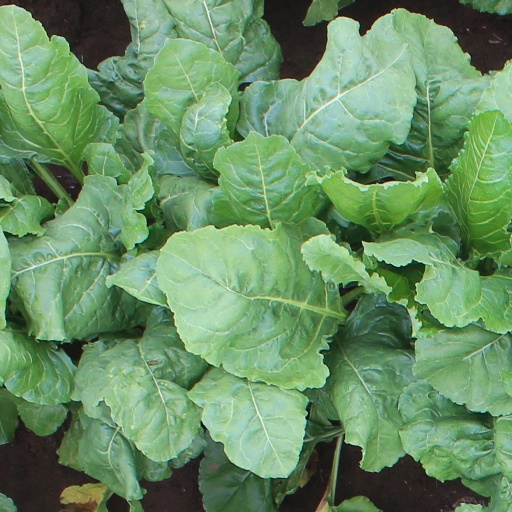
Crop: sugar beet